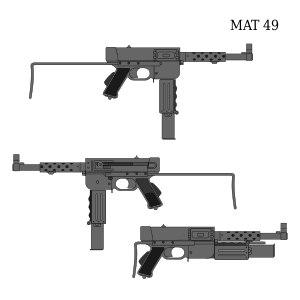
Le MAT 49 est le pistolet mitrailleur de l'armée française depuis le début des années 1950 jusqu'au milieu des années 1980. De construction simple et robuste, il a servi lors de la guerre d'Indochine, de la guerre d'Algérie et enfin de la guerre froide.